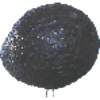
Label: avocado